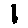
Label: 1